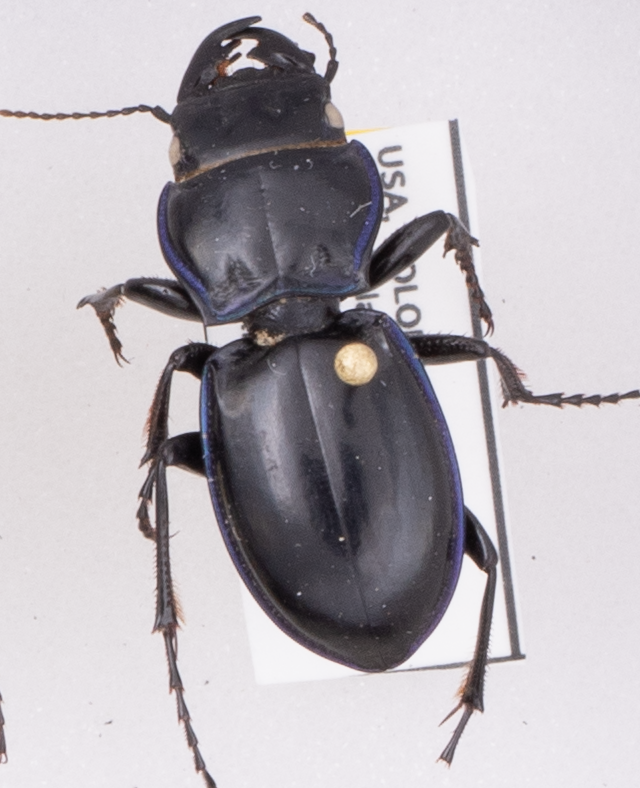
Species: Pasimachus elongatus
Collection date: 2021-05-26
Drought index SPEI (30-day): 1.166
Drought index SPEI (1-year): -0.676
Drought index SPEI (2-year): -0.128